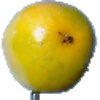
Label: Maracuja 1